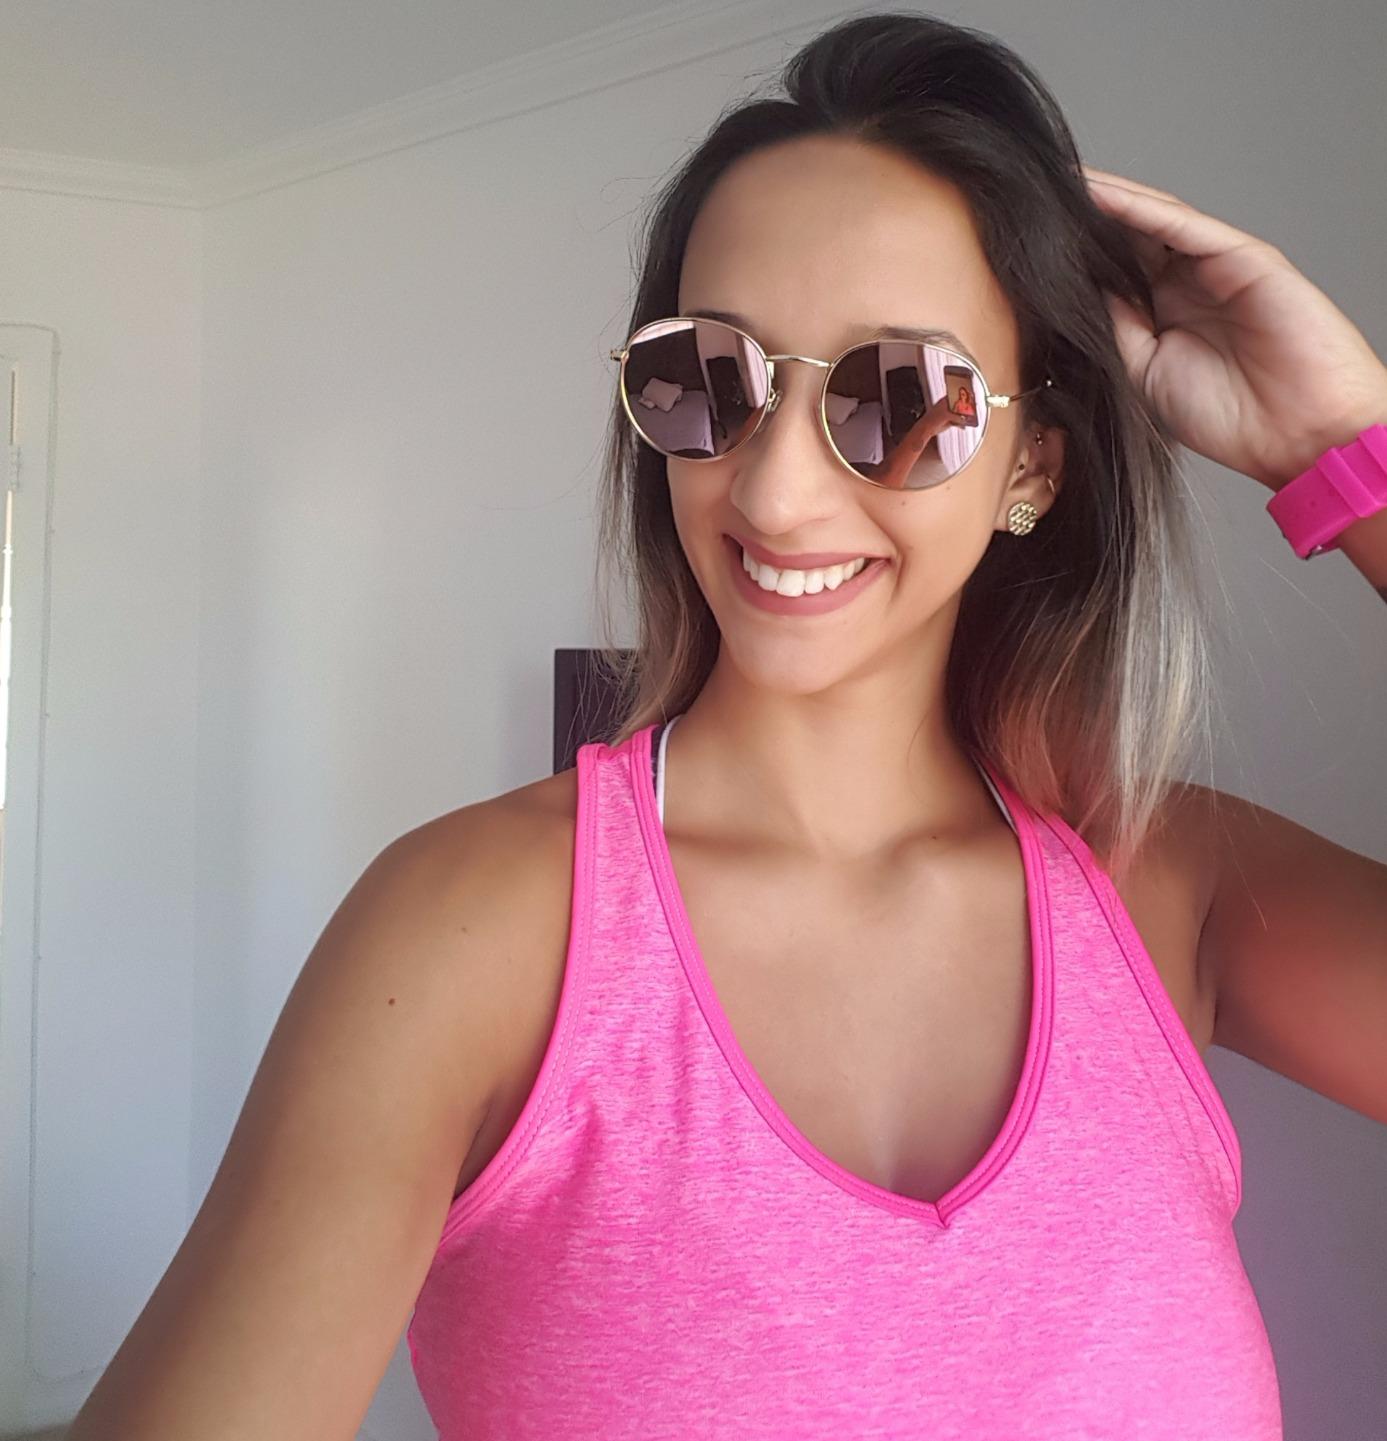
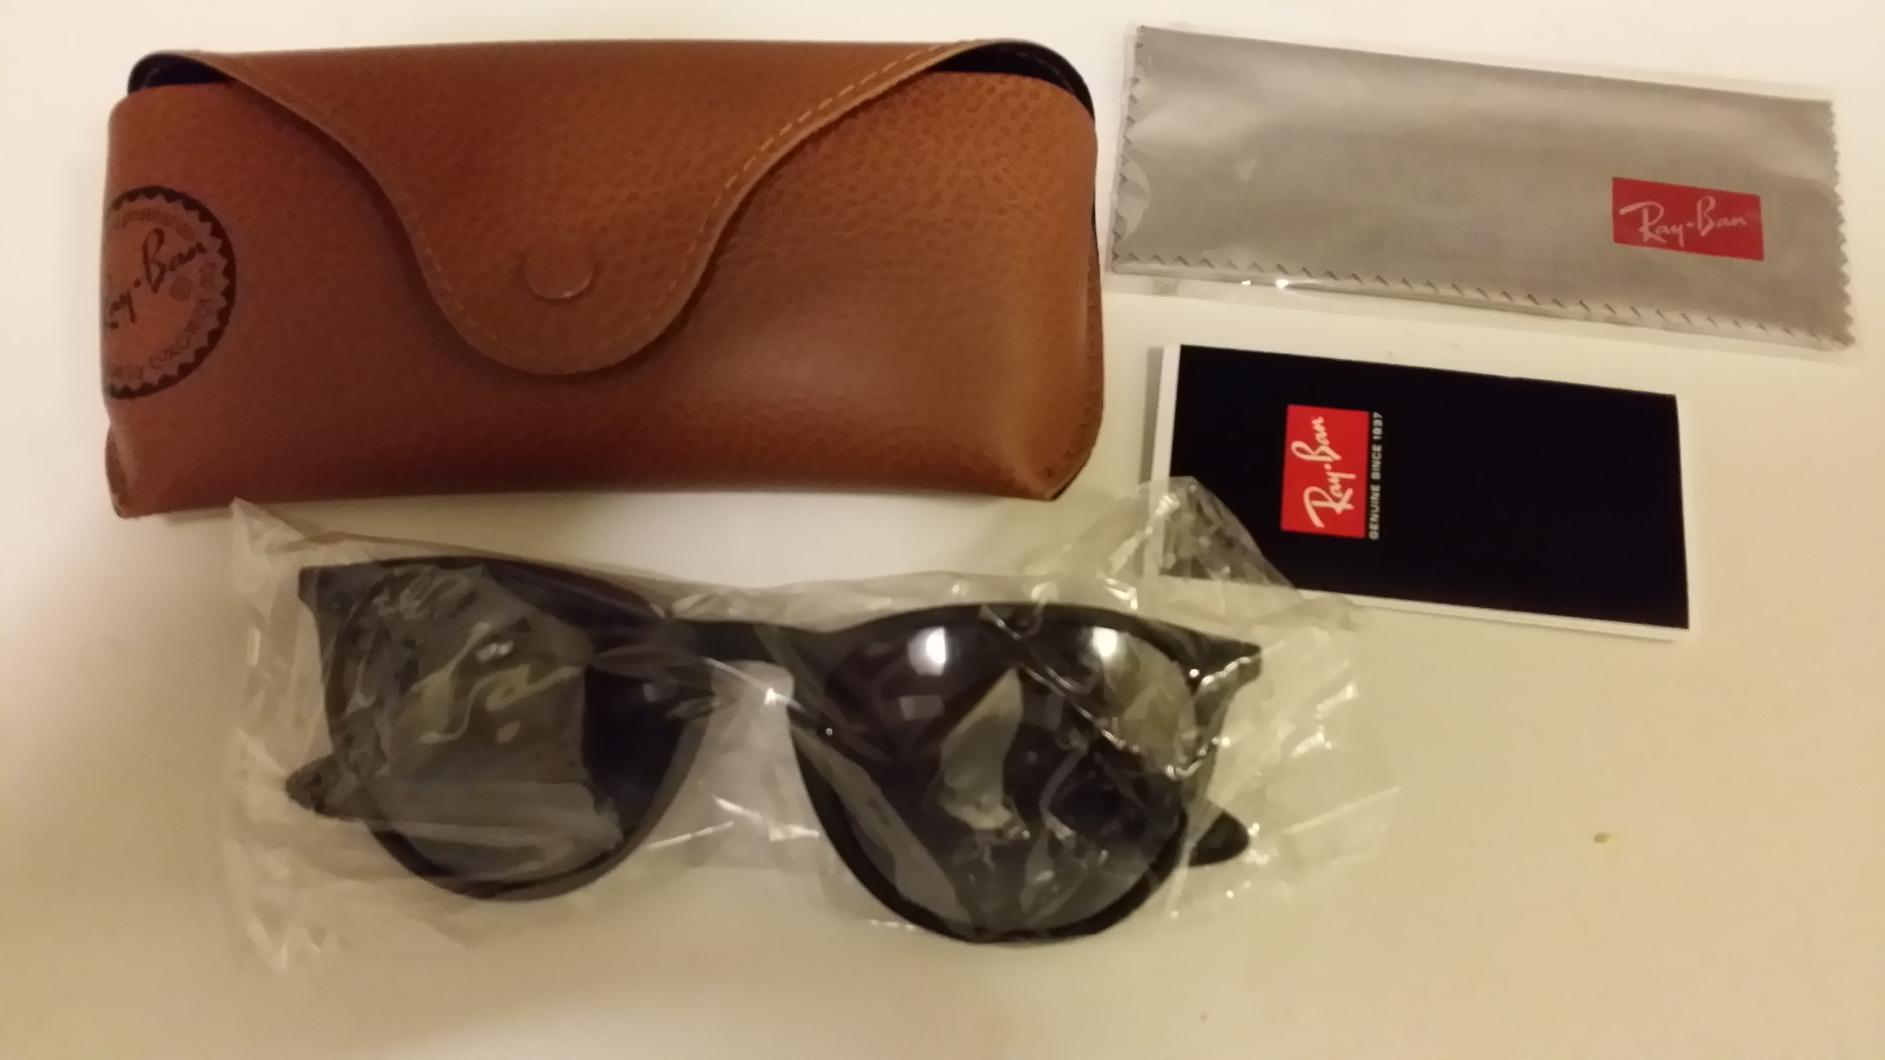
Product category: accessories_sunglasses
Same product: no